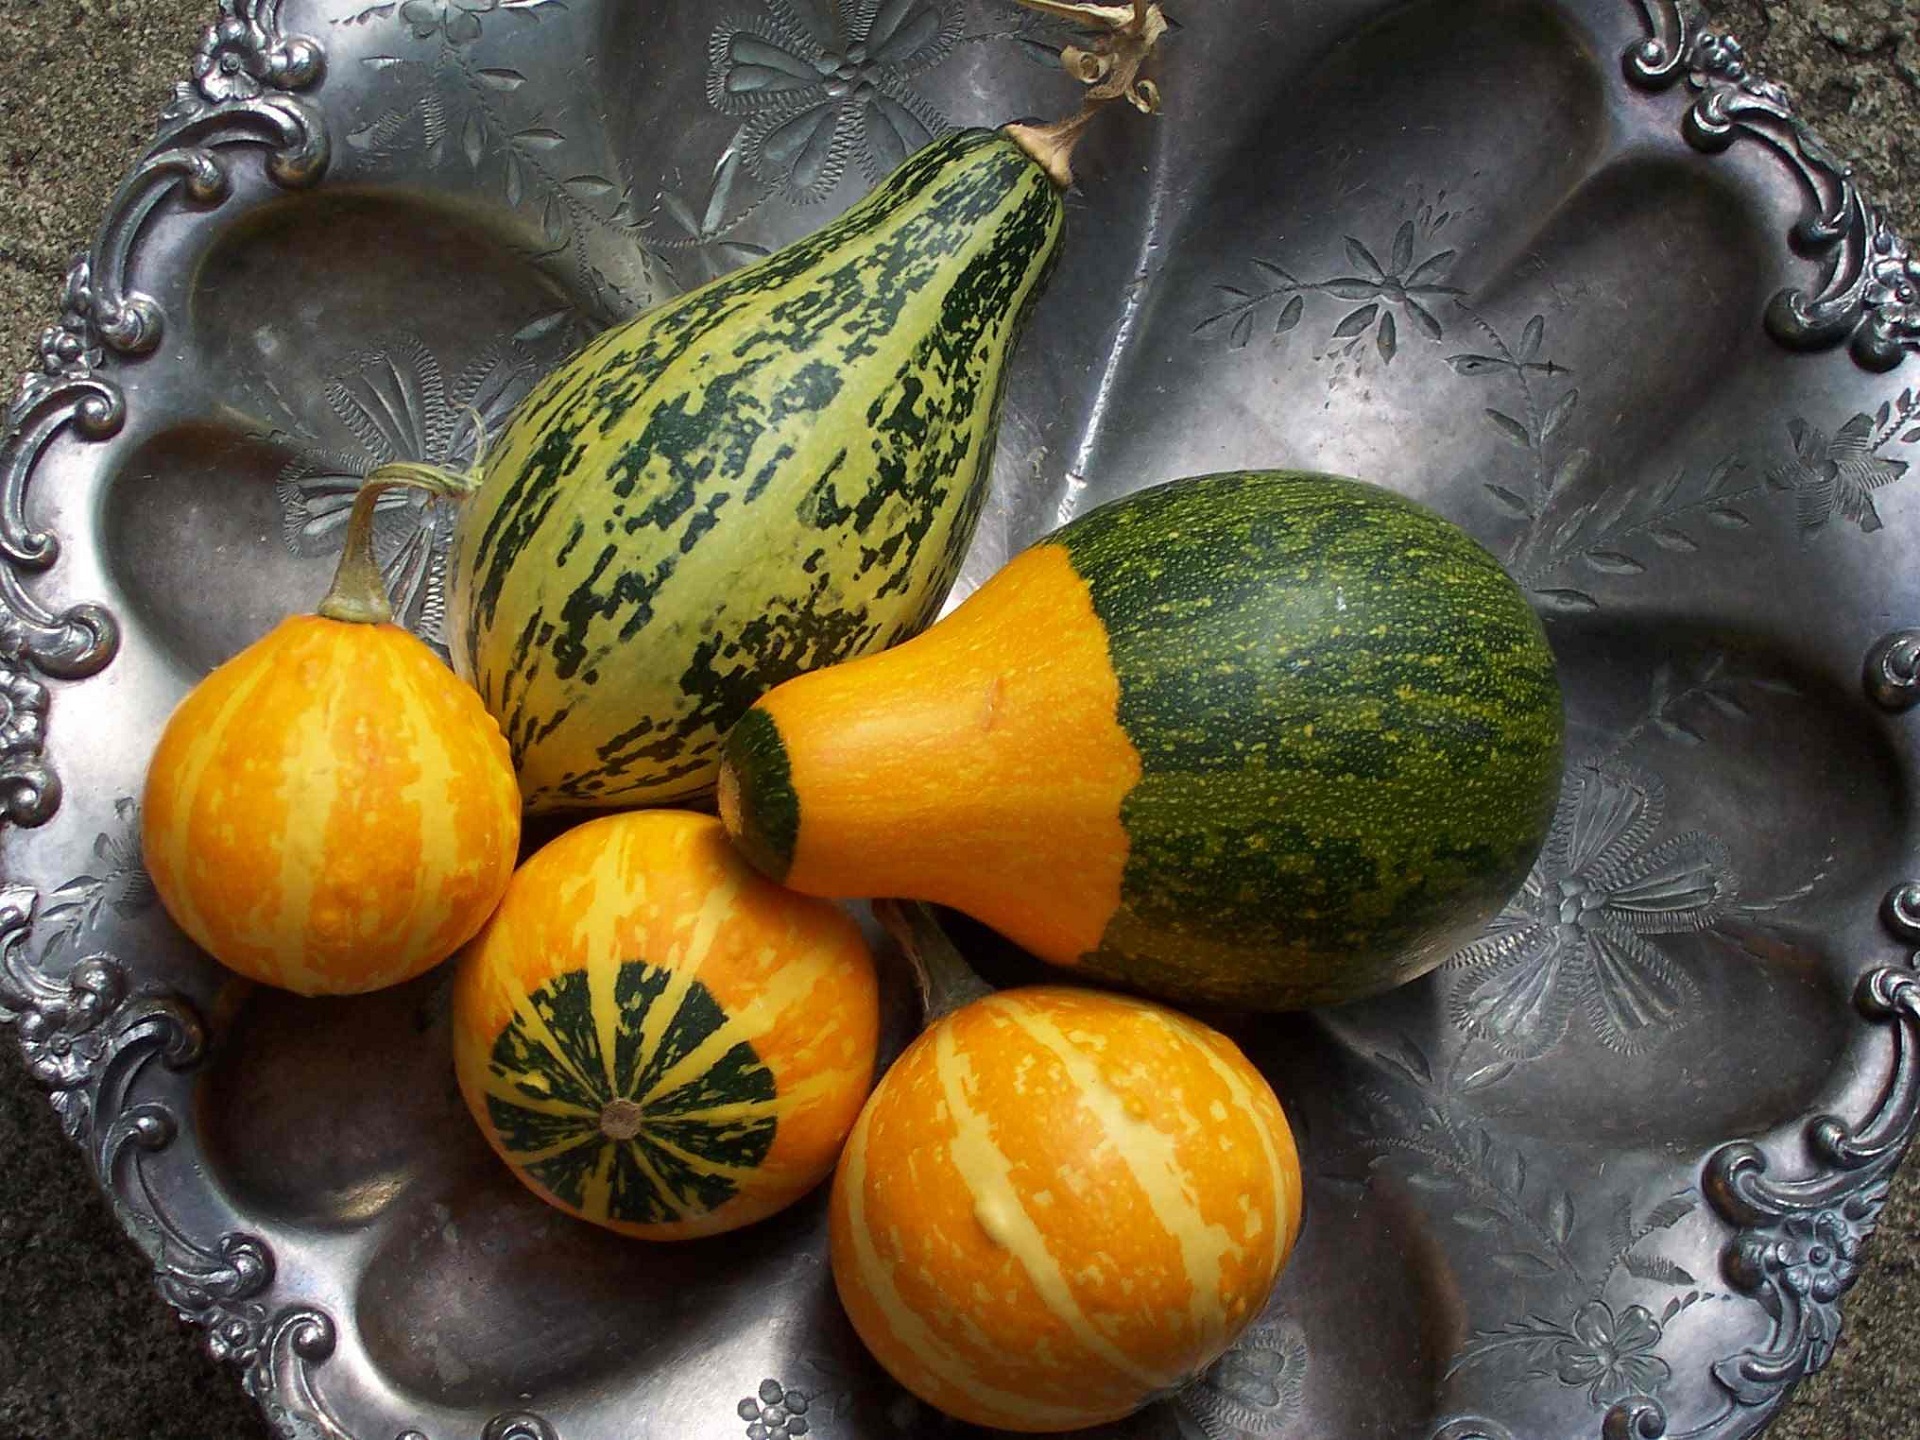
group, plant, white, fruit, fall, ripe, decoration, orange, food, green, harvest, produce, vegetable, autumn, pumpkin, fresh, colorful, agriculture, season, gourd, festive, display, calabaza, carving, platter, cucurbita, flowering plant, gourds, winter squash, land plant, cucumber gourd and melon family